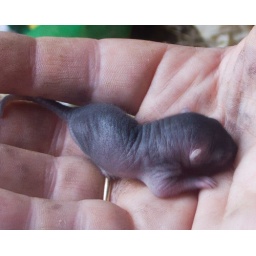
Blind baby loirs found in a paper bag in the abri